Antoine Derizet

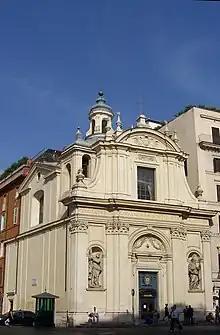
Dérizet 's Church of SS. Claudius and Andrew of the Burgundian, Rome

Antoine Dérizet (16 November 1685 – 6 October 1768), of Lyon, was an experimentally classicizing French Late Baroque architect who spent much of his career in Rome, where he designed the churches of Church of SS. Claudius and Andrew of the Burgundian (1729), where he experimented with reviving the High Renaissance central planning of a Greek cross surmounted by a central dome, and, facing Trajan's Forum, Santissimo Nome di Maria (1736–38), which is elliptical in plan, with radiating chapels. He also provided designs for the marble revetment and stuccoes added to the interior of San Luigi dei Francesi (1759–64).